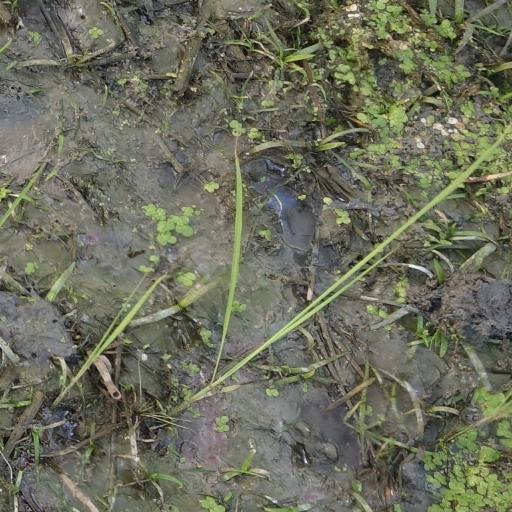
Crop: rice